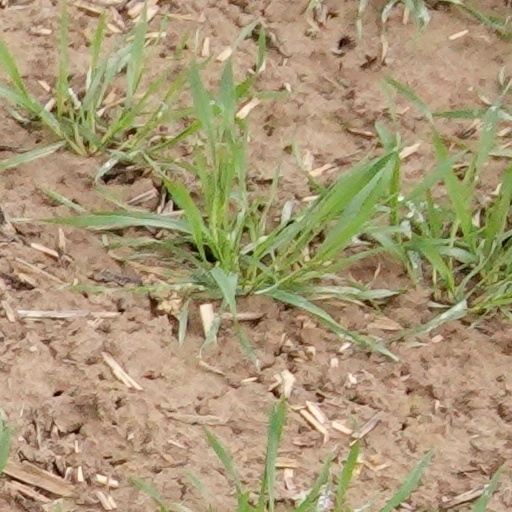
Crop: wheat